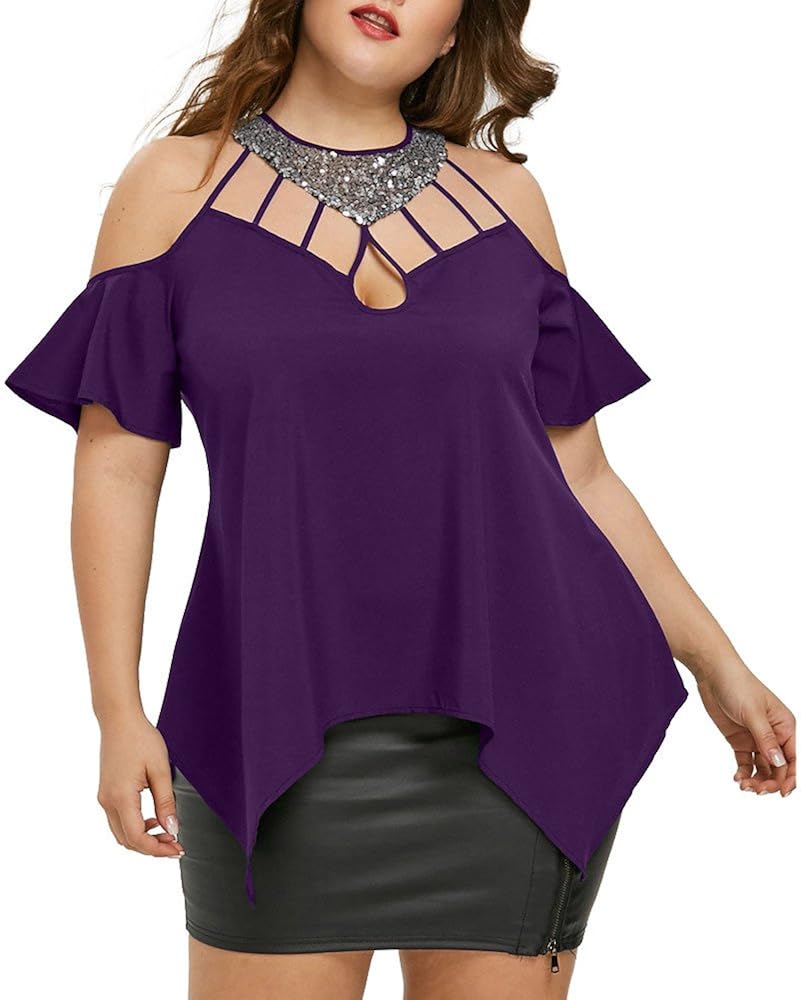
HGWXX7 Women Summer Plus Size T Shirt Sexy Lace Short Sleeve Blouse Tops
Category: AMAZON FASHION
✸Features: ✸It is made of high quality materials,durable enought for your daily wearing ✸Lace design make you more attractive ✸Perfect Match with your favorite shorts,leggings, black slacks, denim jeans, etc ✸Great for Daily,Casual,Sport,I am sure you will like it! ✸Product information: ✸Season:Summer ✸Gender:Women ✸Occasion:Daily,Casual,Sport ✸Material:Polyester ✸Pattern Type:Solid ✸Style:Casual ✸Sleeve length:Short Sleeve ✸Collar:O-Neck ✸Fit:Fits ture to size ✸Thickness:Standard ✸How to wash:Hand wash Cold,Hang or Line Dry ✸What you get:1*Women Shirt ✸Size Chart(Unit:cm/inch) ✸Size:XLBust:108cm/42.5" Sleeve:13cm/5.1”Length:61cm/24.0" ✸Size:2XLBust:113cm/44.5" Sleeve:13.5cm/5.3"Length:62cm/24.4" ✸Size:3XLBust:118cm/46.5" Sleeve:14cm/5.5"Length:63cm/24.8" ✸Size:4XLBust:123cm/48.4" Sleeve:14.5cm/5.7"Length:64cm/25.2" ✸Size:5XLBust:128cm/50.4" Sleeve:15cm/5.9"Length:65cm/25.6" ✸Please allow 1-2cm measuring deviation due to manual measurement. ✸Please check the Size Chart before order. If you are not sure the size, please send message to us.
Features: 100% Polyester | Pull On closure | Line Dry | ☛Tops Type:T-Shirt | ☛Material:Polyester--- ☛It is made of high quality materials,durable enought for your daily wearing | ☛Pattern Type:Solid | ☛Occasion:Daily--- ☛t shirt shirts mens tee funny custom design cool printing white cheap designer for men black customized tuxedo graphic long sleeve made tshirt v neck vintage online make a tees women t-shirt don t-shirts short kids womens star girls boys youth adults red cotton blouses blouse chiffon ruffle silk lace the shoulder sexy sleeveless blue ladies green christmas pink satin floral plaid dot top down cold gold striped sheer embroidered navy loose velvet yellow downblouse | ☛Style:Fashion,Casual,Sexy--- ☛womens tops for women off shoulder high top tank men long sleeve fish crop gifts kids tunic coat sexy cold cute low workout summer short black shoes the lace blouses shirts white shirt scarves tube skirt dresses boutique women's clothing jeans news casual yoga holiday toys red faux fur vest safety mens sweater fleece patagonia orange airsoft denim weight vests brown fashion ladies blue green wool grey dressy vested hooded jacket suit dresses pantsuit skirt pants